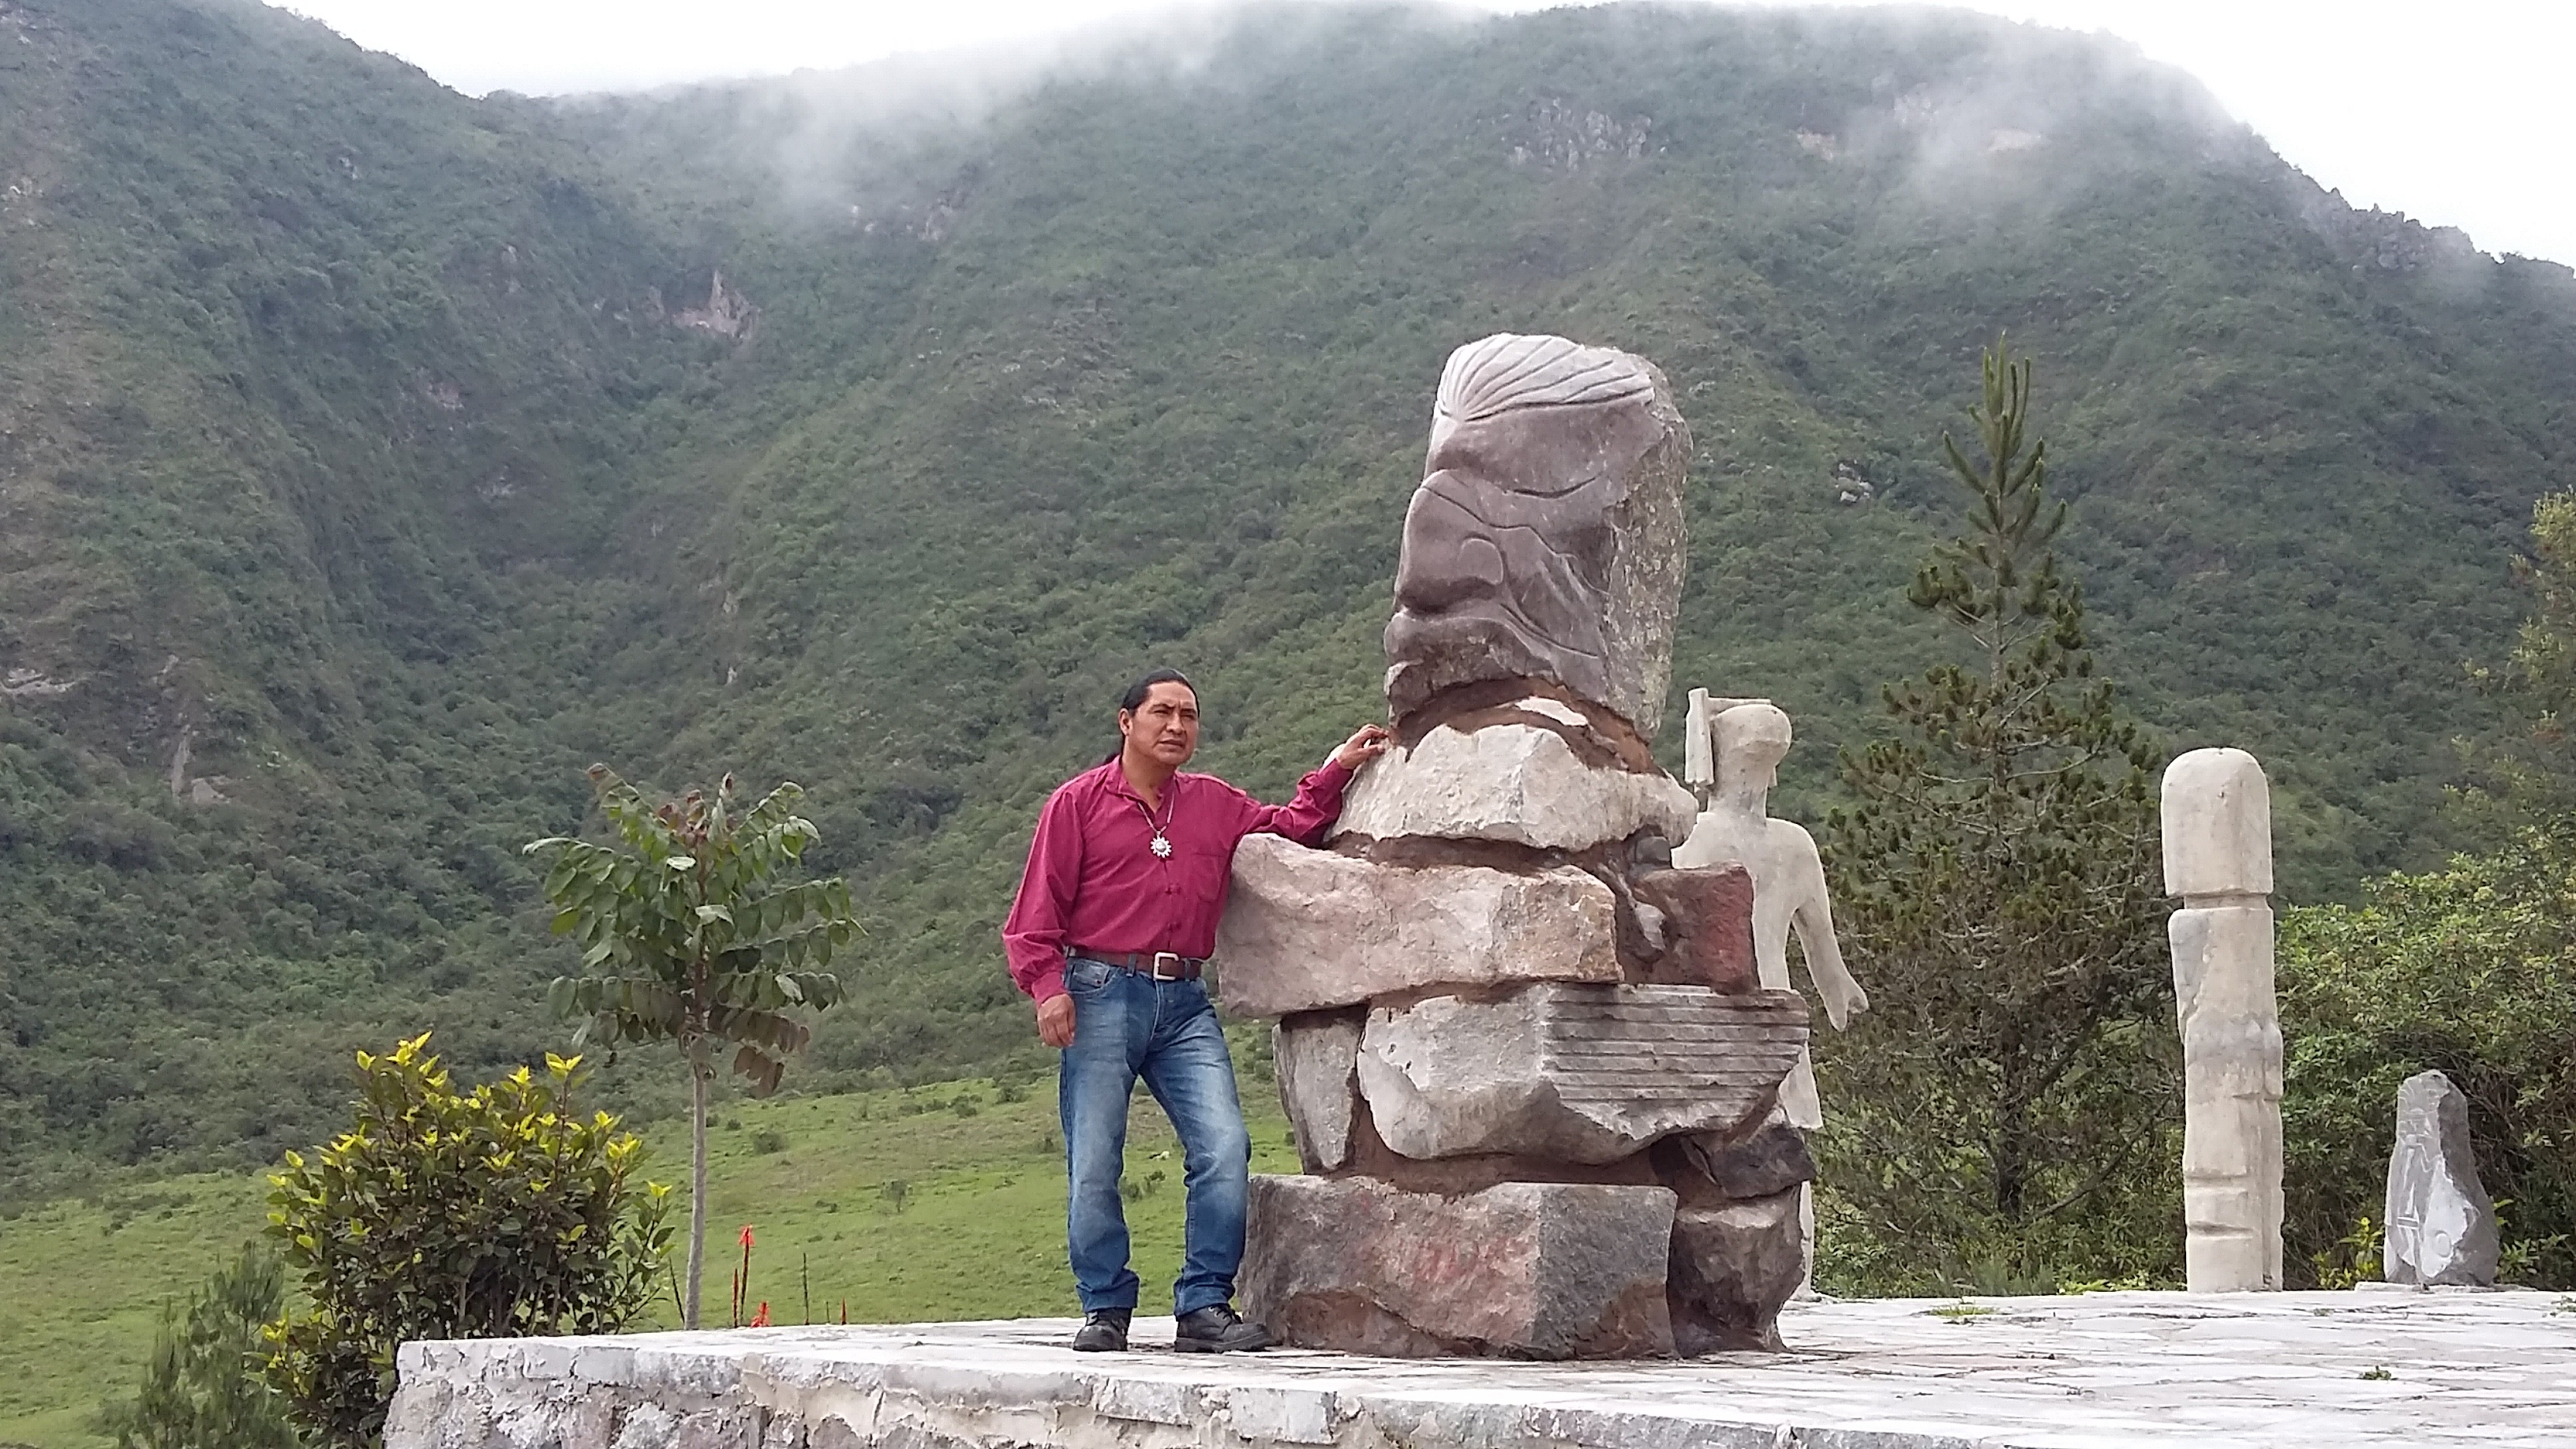
rock, walking, mountain, valley, monument, tourism, geology, mountainous landforms